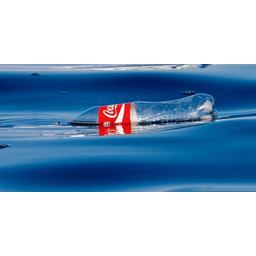
Label: plastic